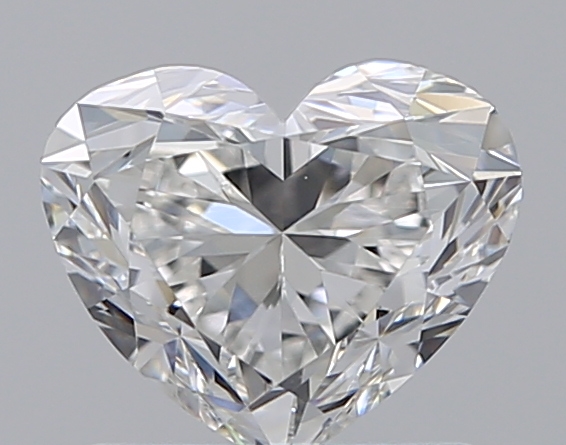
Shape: heart
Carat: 1
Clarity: VS1
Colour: F
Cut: VG
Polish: EX
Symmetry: EX
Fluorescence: ST
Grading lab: GIA
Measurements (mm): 5.7 x 6.8 x 4.16